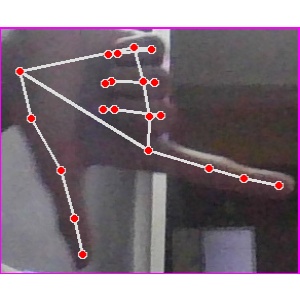
अक्षर: ख